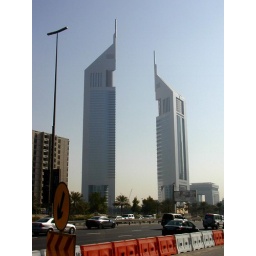
This can look like one blue invisible building held together by tow visible containers